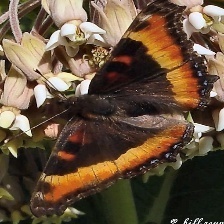
Species: MILBERTS TORTOISESHELL
Butterfly family (ImageNet category): admiral